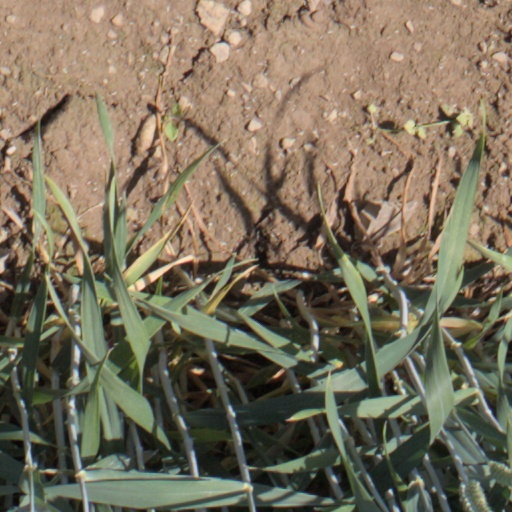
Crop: wheat